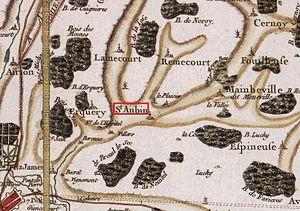
Saint-Aubin-sous-Erquery, carte de cassini
Saint-Aubin-sous-Erquery est une commune française située dans le département de l'Oise, en région Hauts-de-France. Ses habitants sont appelés les Saint-Aubinois et les Saint-Aubinoises.